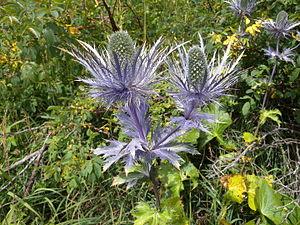
Chardon Bleu Eryngium alpinum